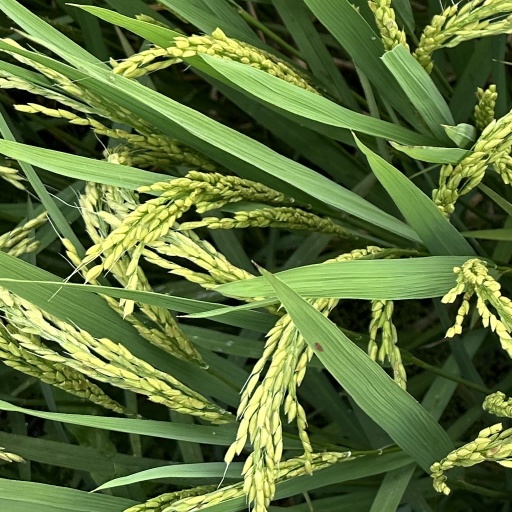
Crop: rice